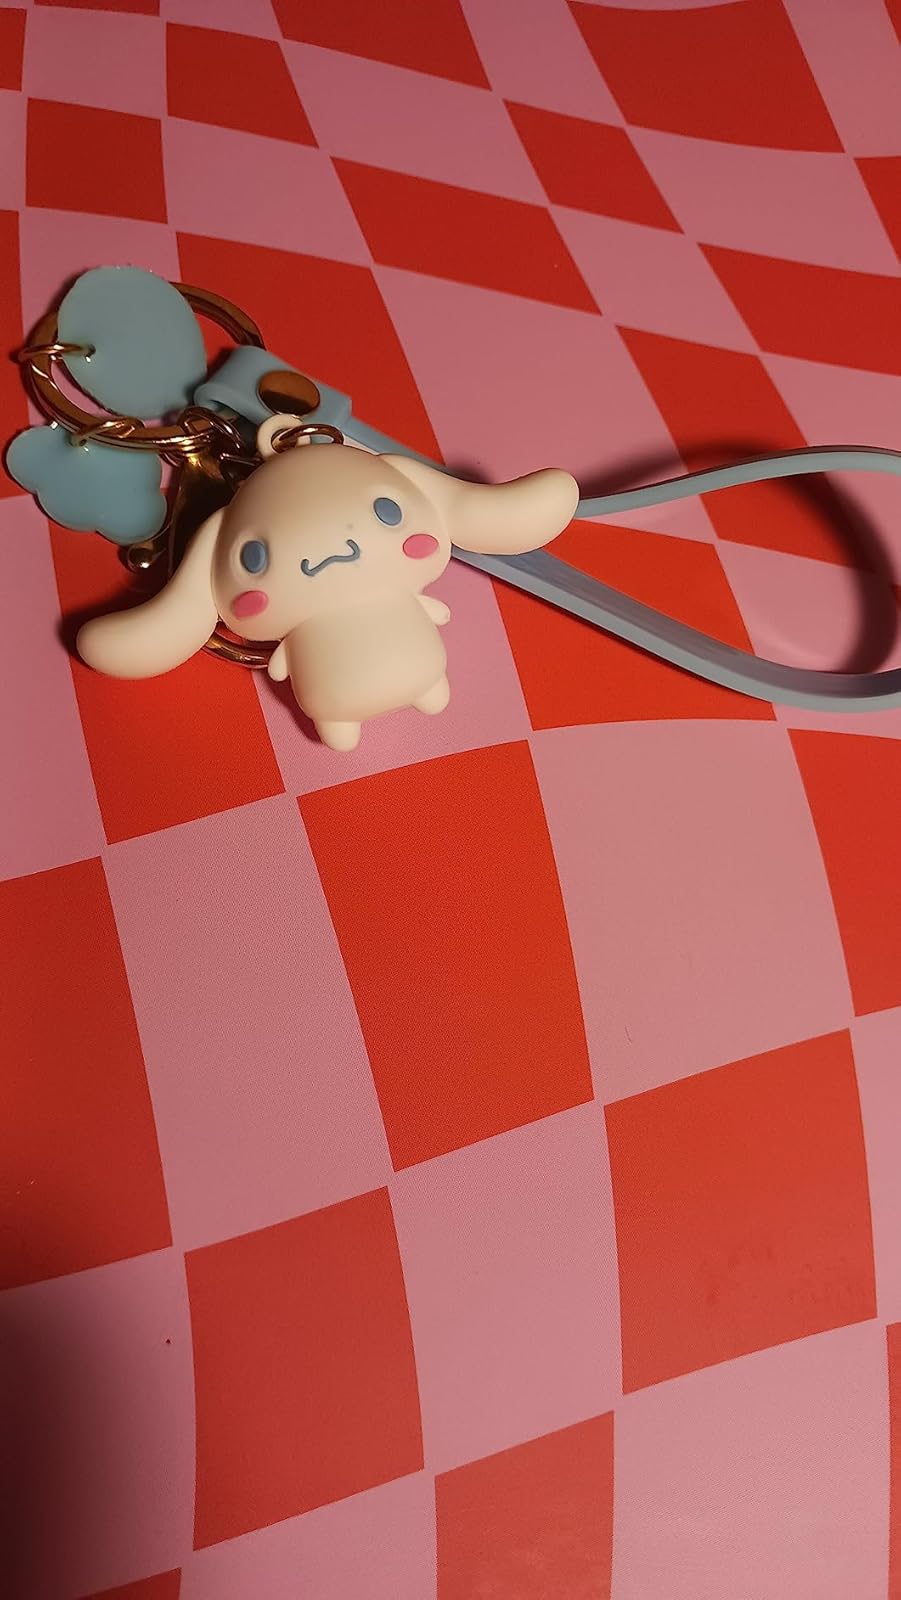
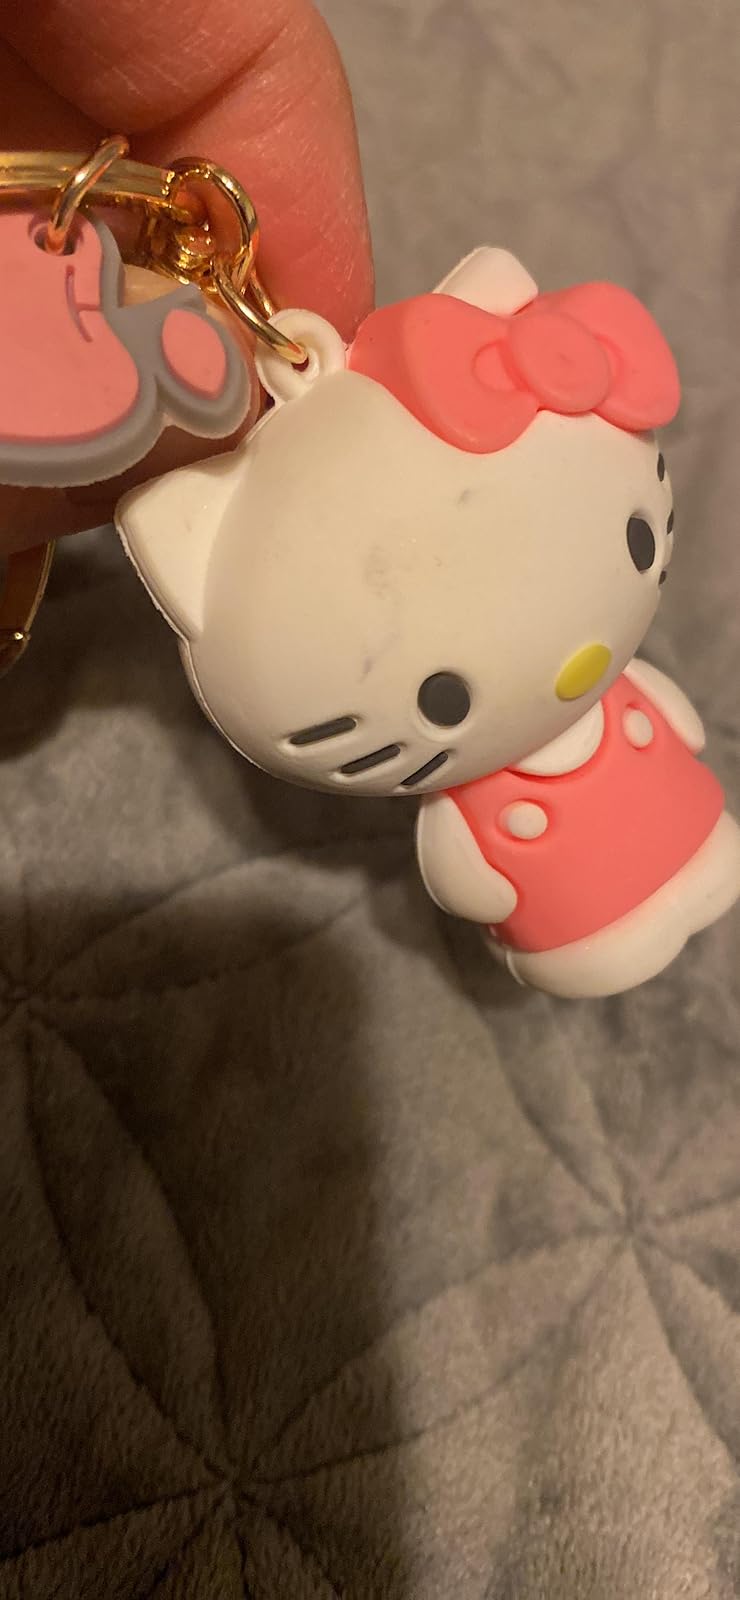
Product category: accessories_keychain
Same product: no